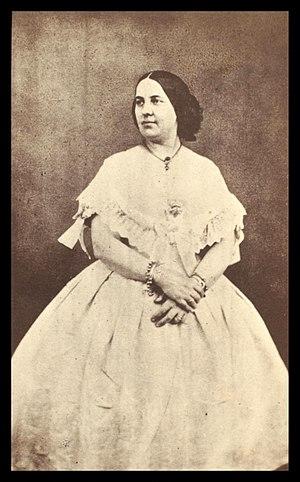
Photograph by Henry Hering
Charlotte Helen Sainton-Dolby, est une contralto anglaise, cantatrice d'oratorio, professeure de chant et compositrice.